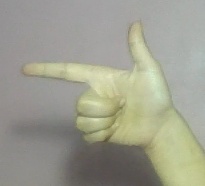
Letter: yaa